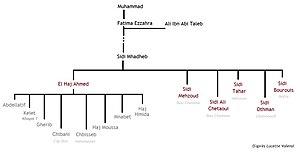
Les clans des Mhadhba selon Lucette Valensi.
Les Mhadhba sont une tribu tunisienne maraboutique établie en Tunisie depuis le 16ᵉ siècle.